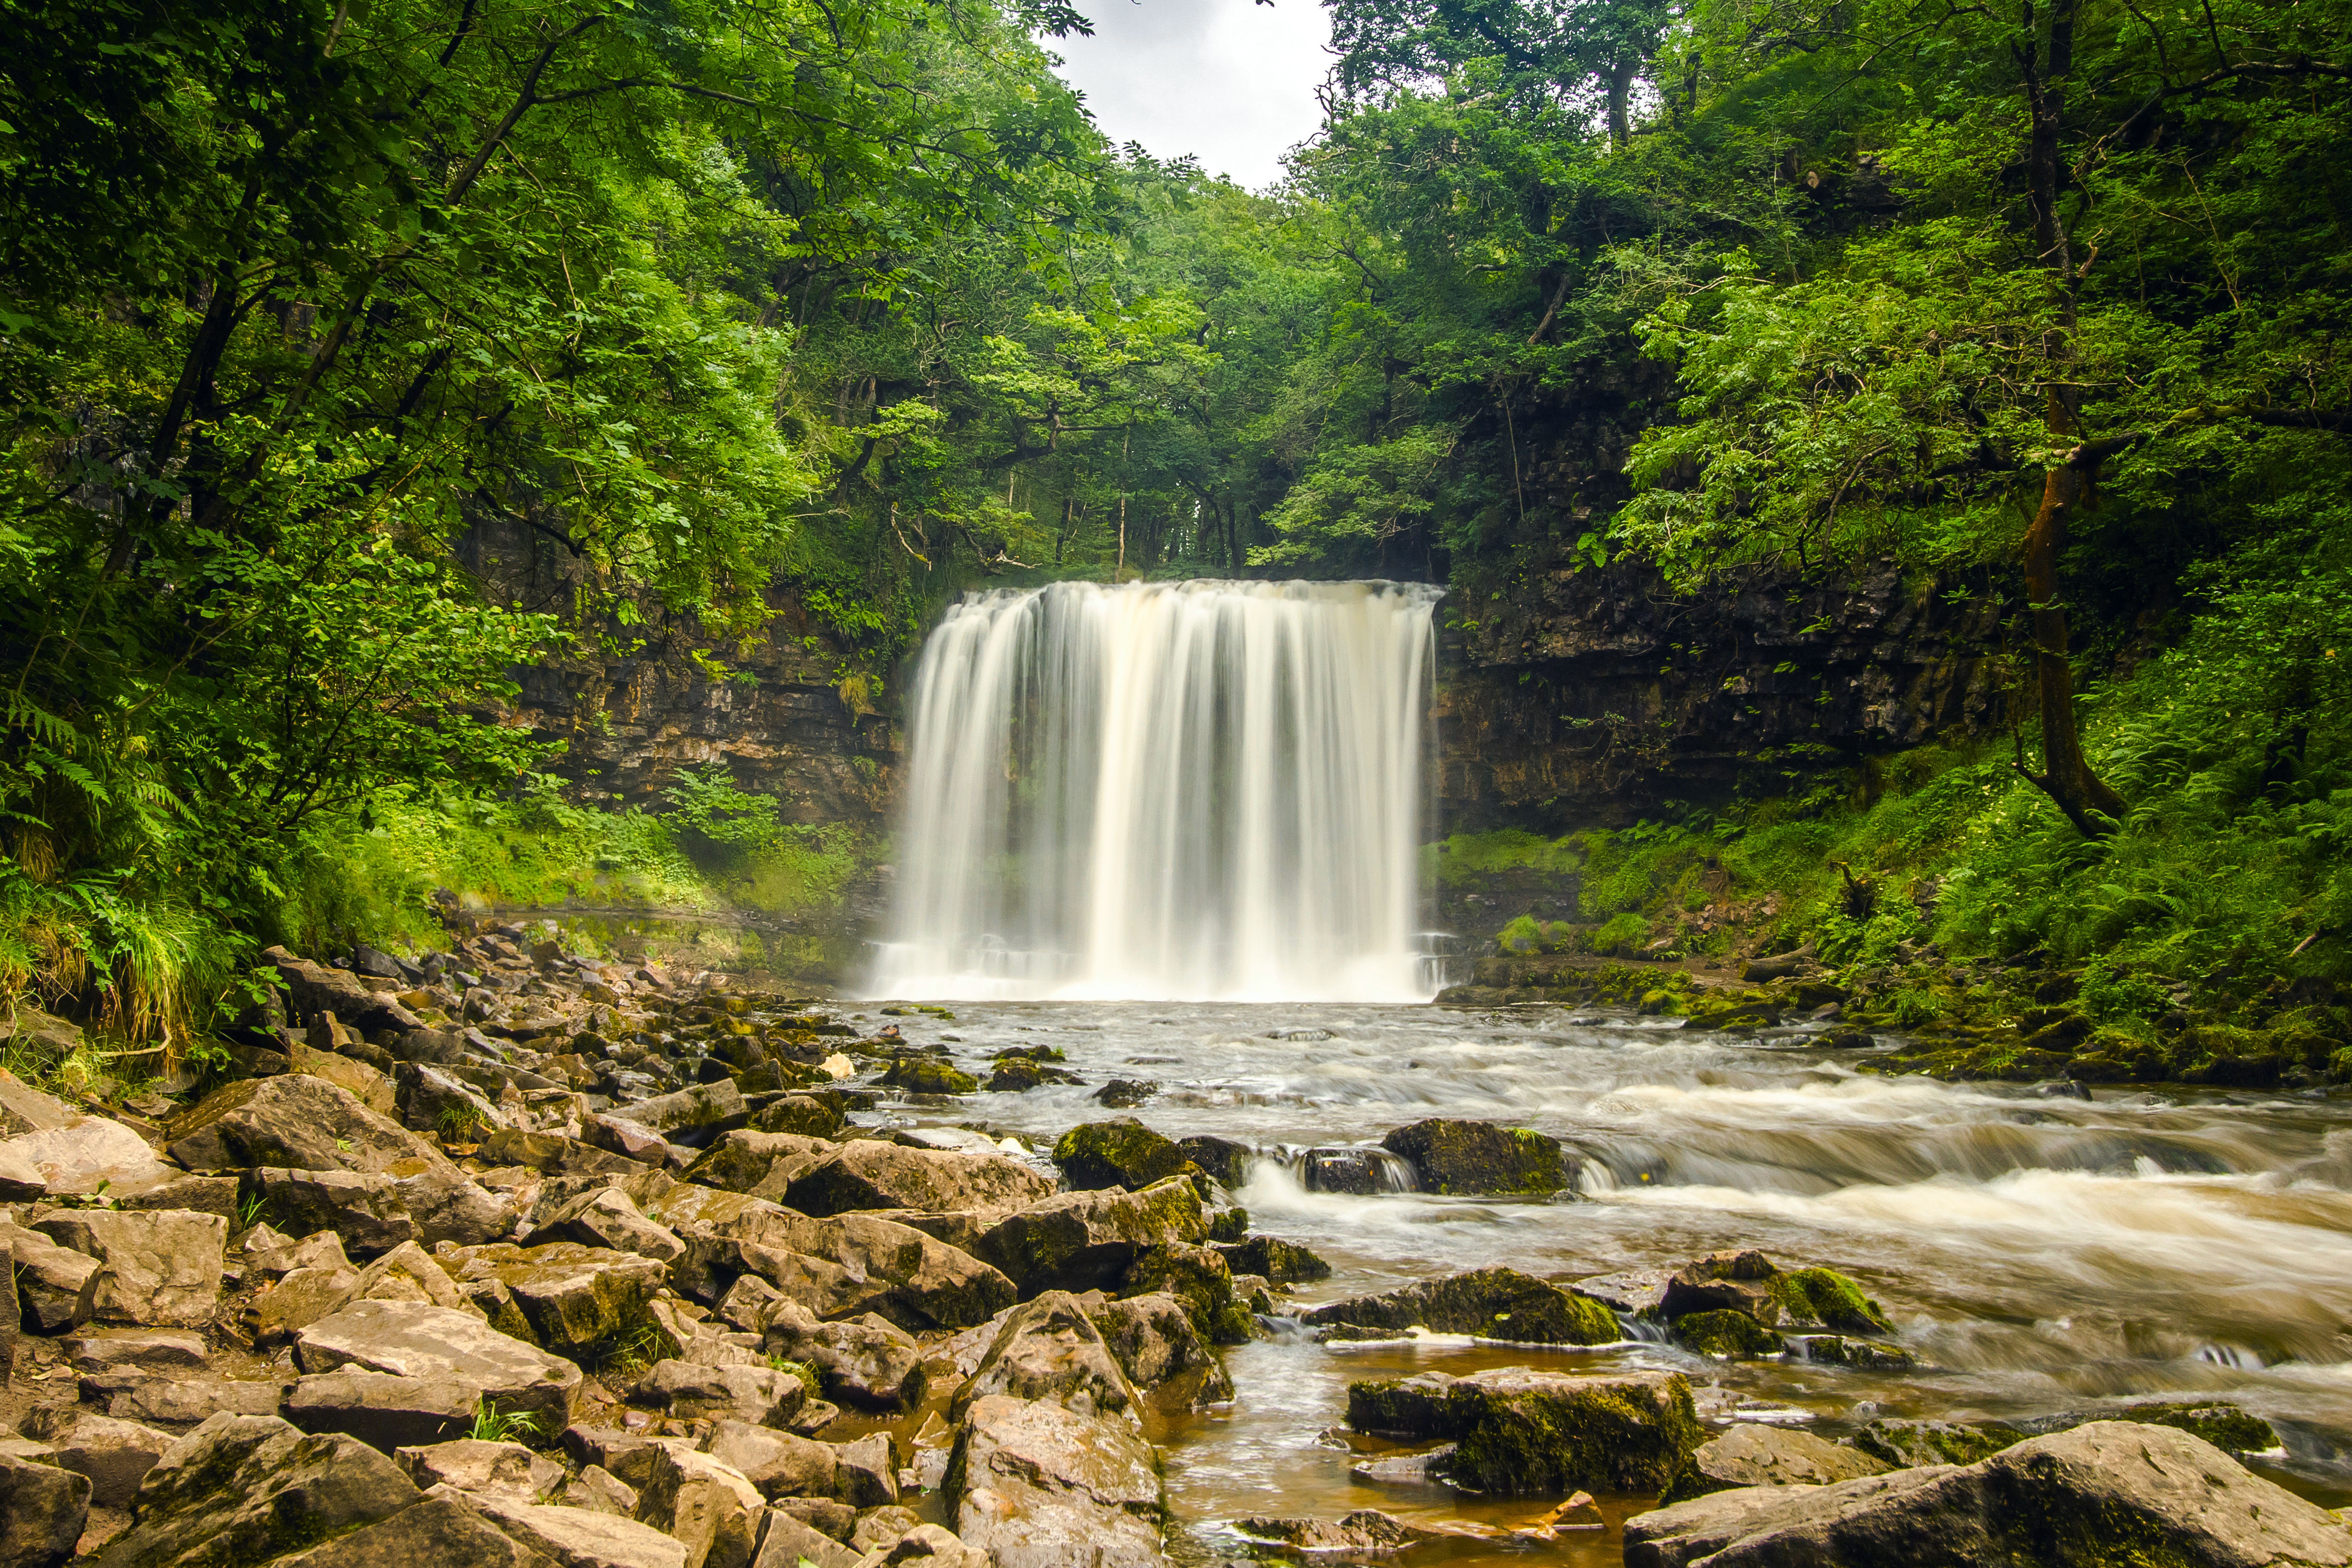
landscape, water, nature, forest, rock, waterfall, wilderness, river, valley, stream, jungle, autumn, national park, body of water, england, wales, rainforest, wasserfall, woodland, habitat, water feature, watercourse, state park, natural environment